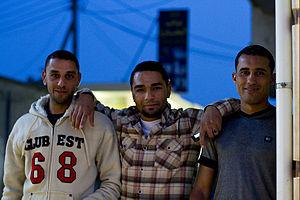
La Libye, en forme longue l'État de Libye, est un État d'Afrique du Nord faisant partie du Maghreb. Elle est bordée au Nord par la Mer de Libye, au nord-ouest par la Tunisie, à l'ouest par l'Algérie, au sud-ouest par le Niger, au sud-sud-est par le Tchad, au sud-est par le Soudan et à l'est par l'Égypte. Elle s’étend sur 1 759 540 kilomètres carrés, ce qui la place au quatrième rang africain et au dix-huitième rang mondial. Sa population est estimée entre 6 et 8 millions d'habitants. Elle se concentre sur les côtes, l’intérieur du pays étant désertique. Sa capitale, Tripoli, est également sa plus grande agglomération, devant Benghazi, Misrata et El Beïda.